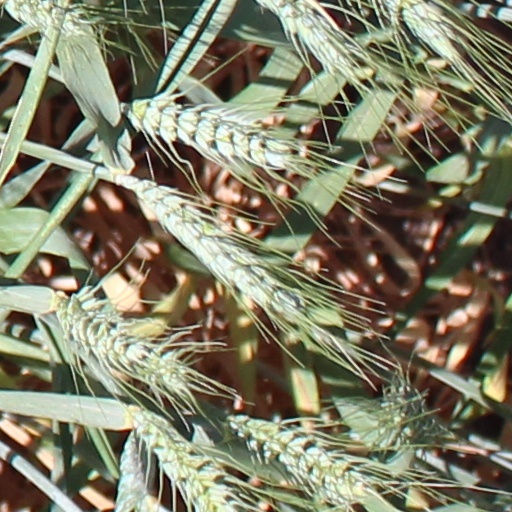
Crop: wheat